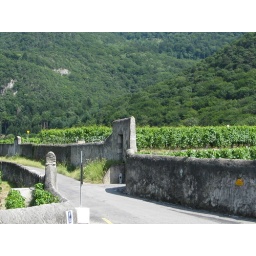
These are the grape vines growing all around the castle and up the mountain side.